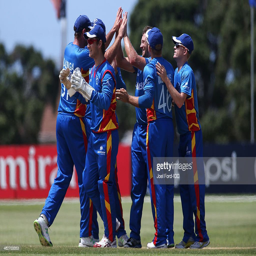
members of the cricket team celebrate an out during a qualifying match .